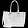
Label: Bag